West Bloomfield School District

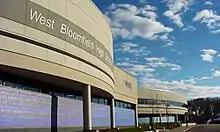
Exterior of West Bloomfield High School

Built in 1966 at 5475 West Maple Road, Ealy closed in summer 1983 due to declining enrollment. It reopened in 1986 but closed in summer 2013. The building has been demolished.